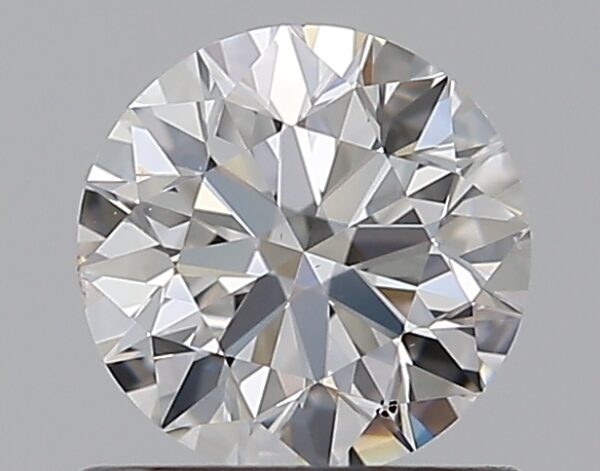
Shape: round
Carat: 0.65
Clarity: VS2
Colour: F
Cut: EX
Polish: EX
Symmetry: EX
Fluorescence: N
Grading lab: GIA
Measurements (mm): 5.53 x 5.55 x 3.45